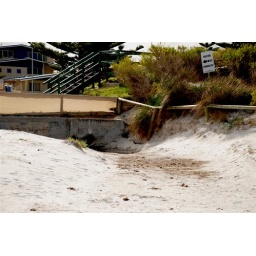
Saving people from themselves. An interesting sign on the beach in Albany